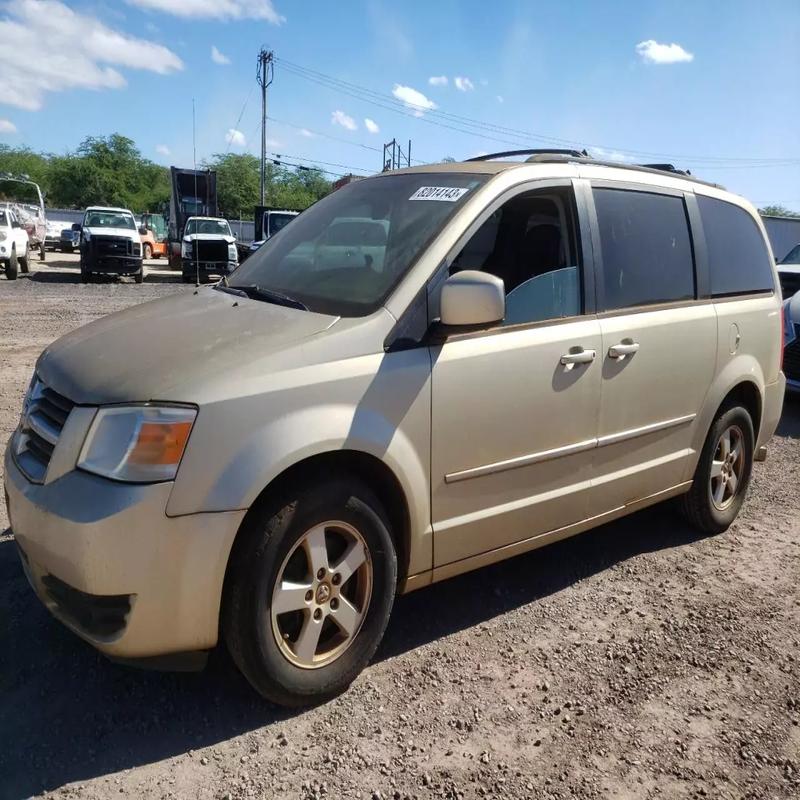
Aucun dommage détecté.
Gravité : aucun